West Overton, Pennsylvania

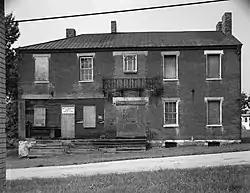
Christian S. Overholt Store and House, HABS Photo, Summer 1990

West Overton is a historic village located approximately southeast of Pittsburgh, in East Huntingdon Township, Westmoreland County, Pennsylvania, United States. It is on PA 819 between the towns of Mount Pleasant and Scottdale. Its latitude is 40.117N and its longitude is -79.564W. Known as the birthplace of industrialist and art collector Henry Clay Frick, it is also the original site of the distillery founded by his great-grandfather, Henry Overholt, and later operated by his grandfather, Abraham Overholt. This distillery is famous for producing Old Overholt rye whiskey.